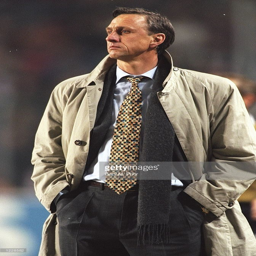
portrait of footballer before the match against football team .